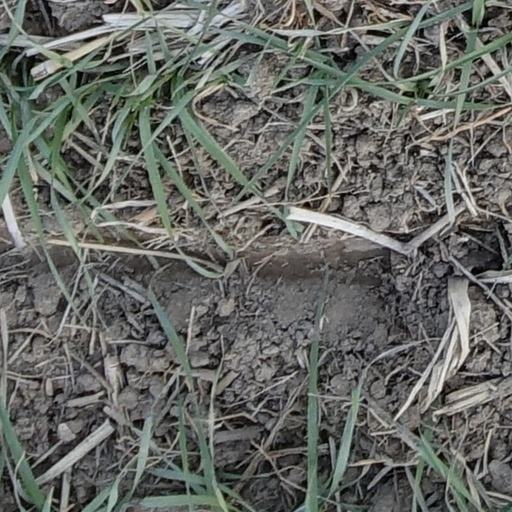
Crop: wheat